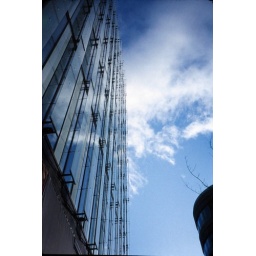
glass in the sky